Department stores by country

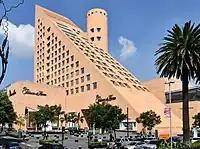
El Palacio de Hierro's Mexico City Polanco flagship, the largest department store in Latin America.

Large department stores lined Havana's Galiano and Reina streets, including La Época, El Encanto, Fin de Siglo (founded 1897), and Almacenes Ultra, and largely resembled their equivalents in large U.S. cities. In 1960-1, one to two years after Fidel Castro came to power, the Cuban state nationalized all of them without compensating their owners. Western goods were replaced by a far inferior selection of Soviet Bloc and domestic goods. The state rationed goods and imposed a new distribution system. Without investment, or even new paint, the buildings gradually deteriorated. Eventually, the stores came to display what essentially were displays of what to the Western eye appeared to be odds and ends of whatever was available, with for example, mismatched assortments of tools, bolts or screws next to bras or spools of cloth. La Época operates today as state-run retailers, while El Encanto which was destroyed by fire in 1961 then razed, while the state closed Fin de Siglo and Ultra in the 2020s.